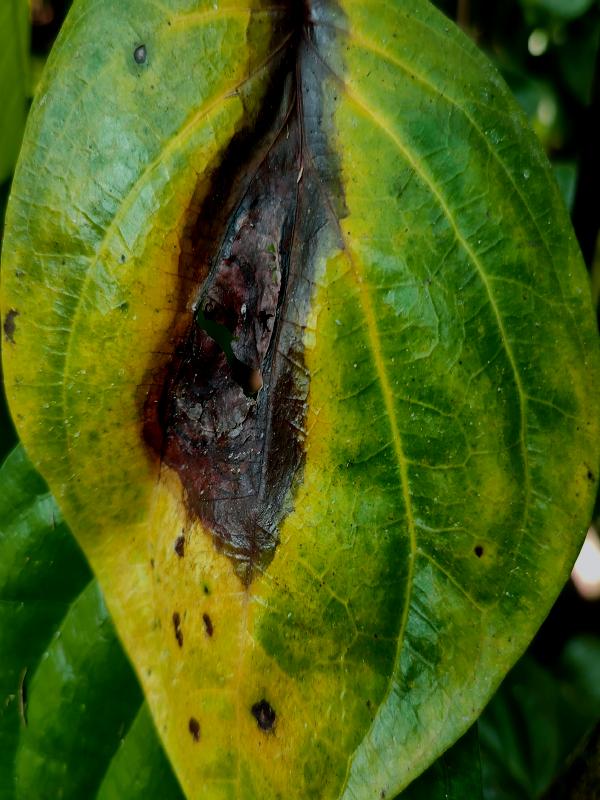
Label: Bacterial_Leaf_Disease